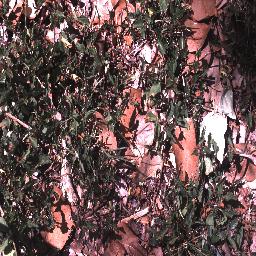
Label: negative